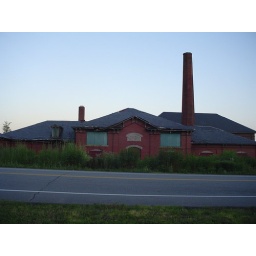
Abandoned water works building in Bangor